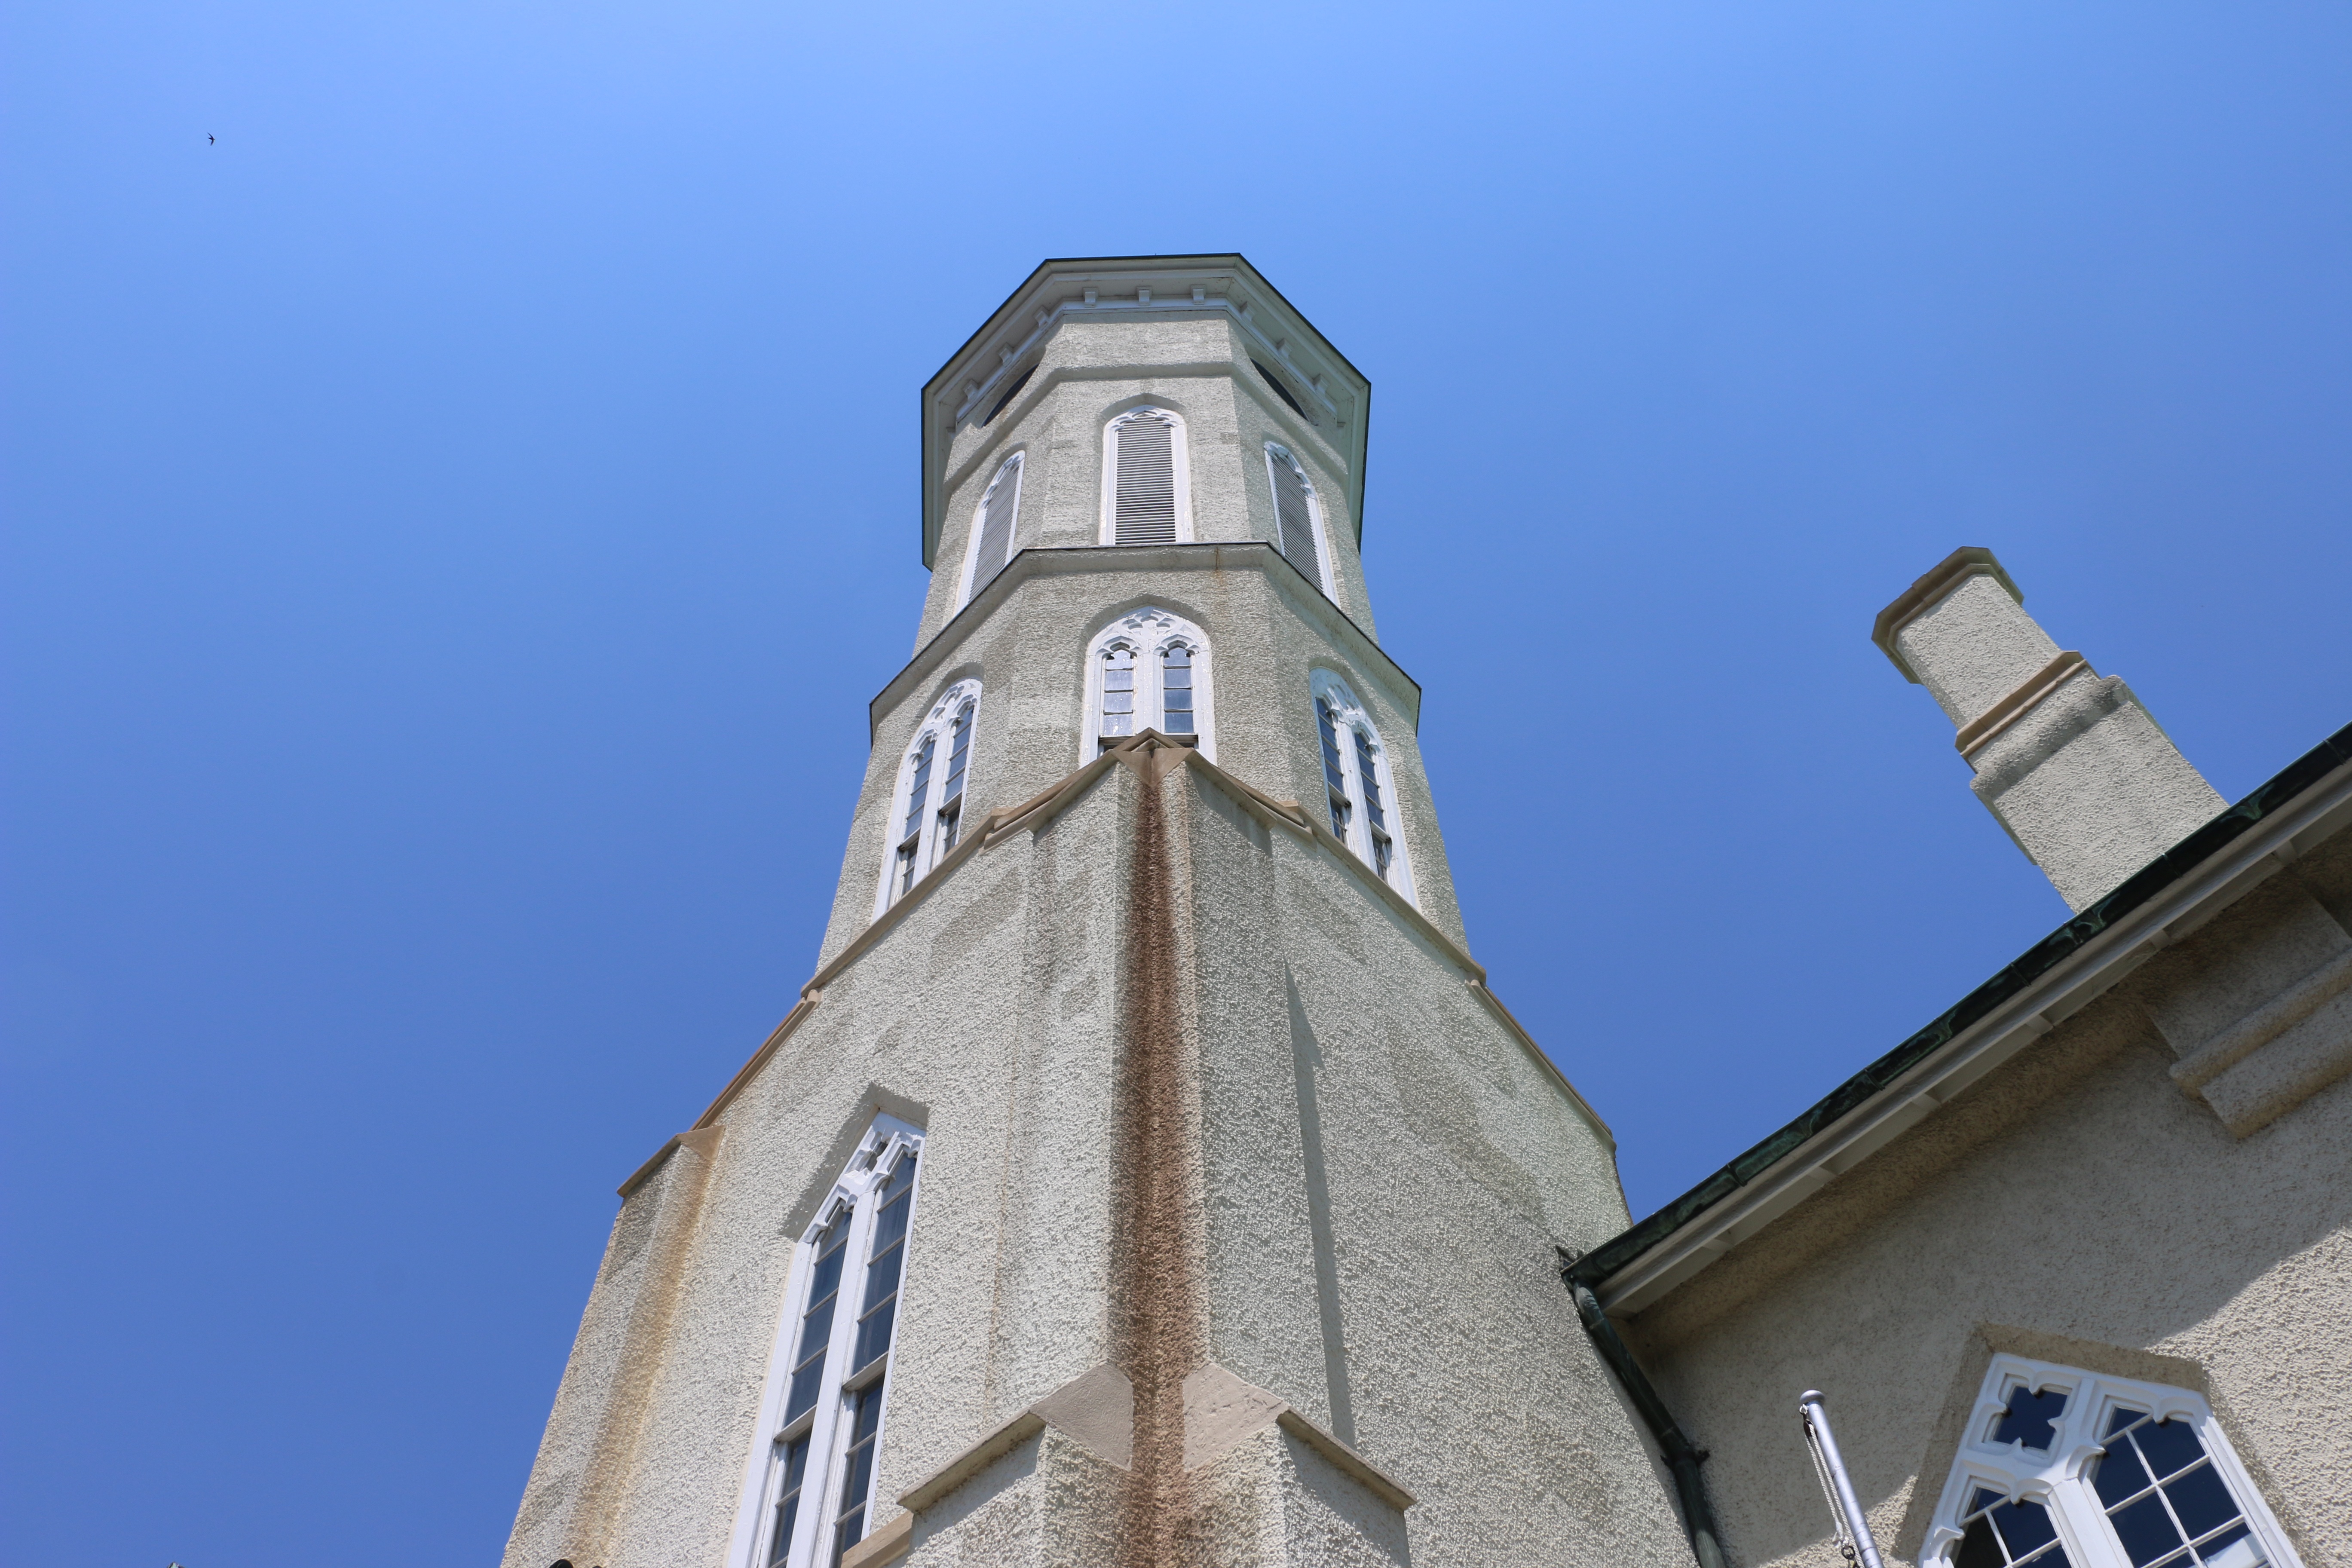
architecture, sky, building, city, tower, religion, landmark, facade, blue, church, chapel, historic, place of worship, bell tower, religious, spire, steeple, christianity, worship